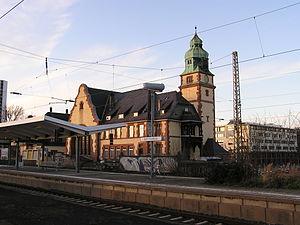
La ligne S5 fait partie du réseau de la S-Bahn Rhin-Main. Il relie Friedrichsdorf à la gare du midi de Francfort dans le centreville de Francfort.